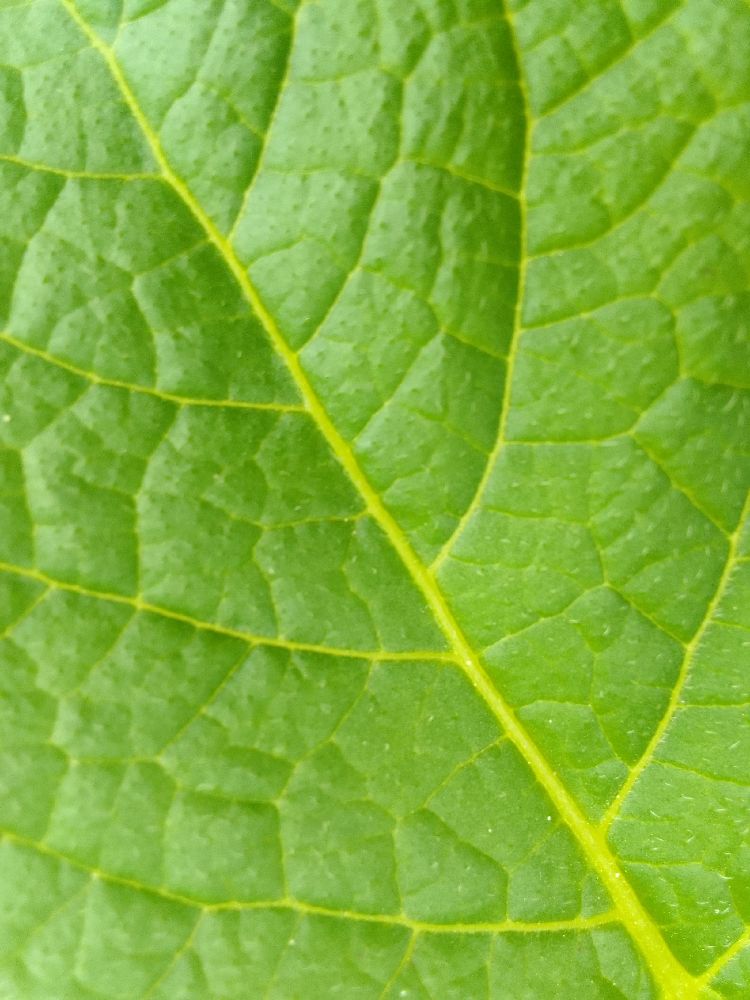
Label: Healthy